Heidelberg University

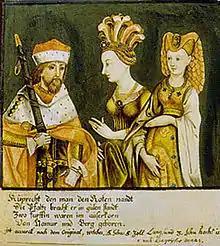
In 1386, Heidelberg University was founded by Rupert I on instruction of Pope Urban VI who demanded modelling it after the ancient University of Paris.

The Great Schism of 1378 made it possible for Heidelberg, a relatively small city and capital of the Electorate of the Palatinate, to gain its own university. The Great Schism was initiated by the election of two popes after the death of Pope Gregory XI in the same year. One successor resided in Avignon (elected by the French) and the other in Rome (elected by the Italian cardinals). The German secular and spiritual leaders voiced their support for the successor in Rome, which had far-reaching consequences for the German students and teachers in Paris: they lost their stipends and had to leave.